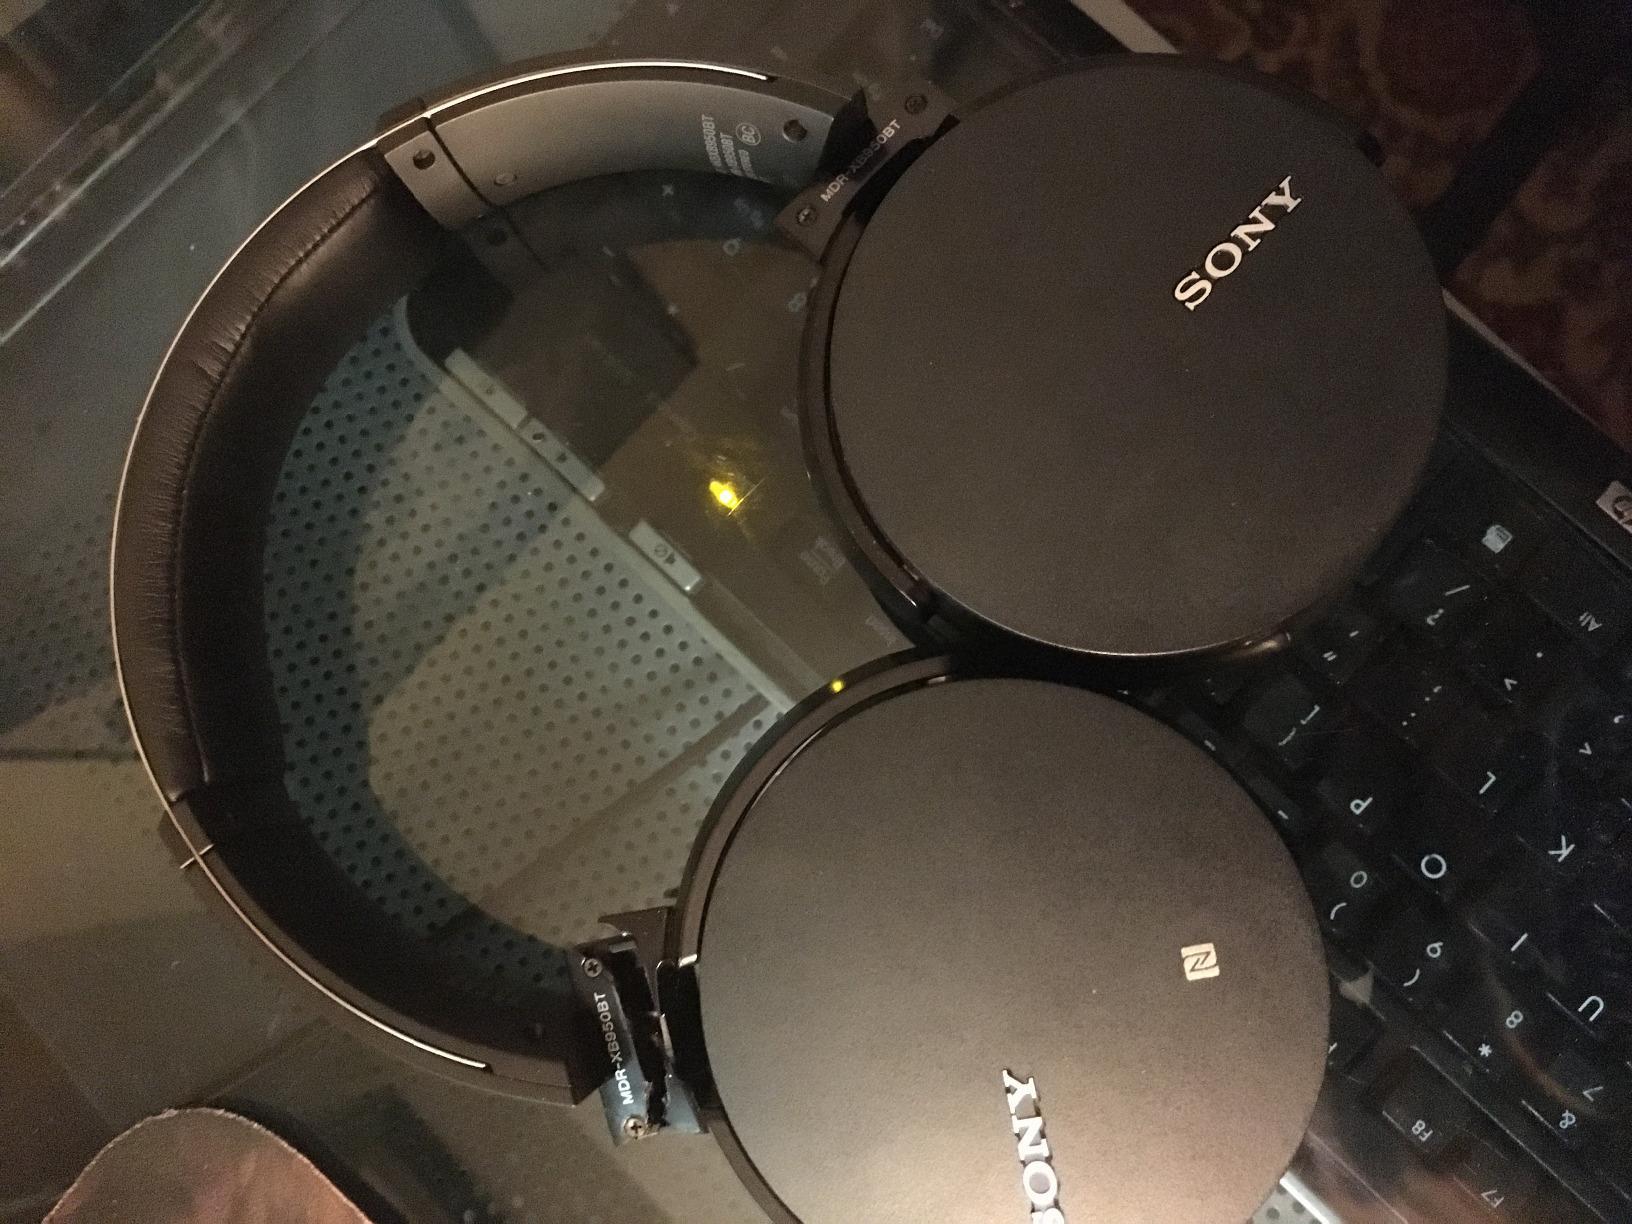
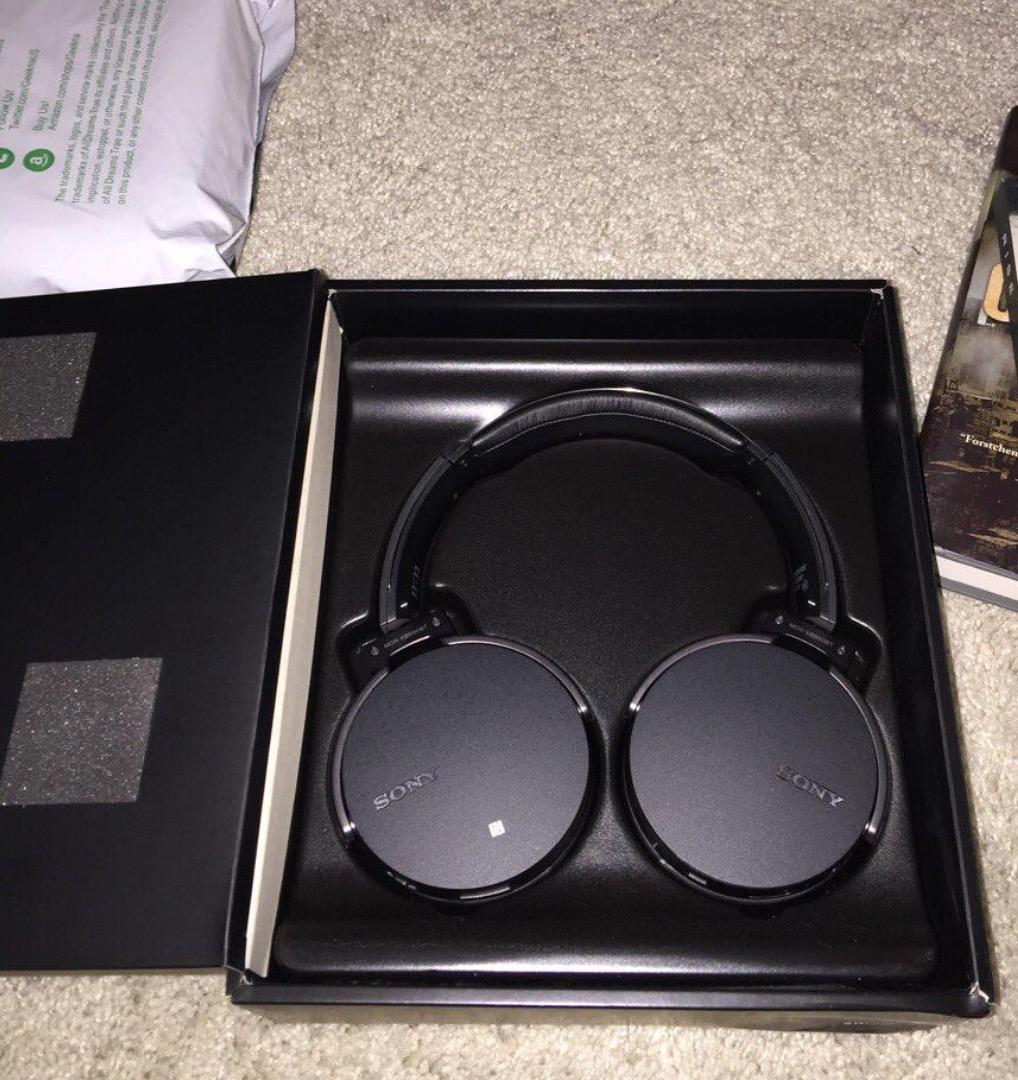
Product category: headphones
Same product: yes